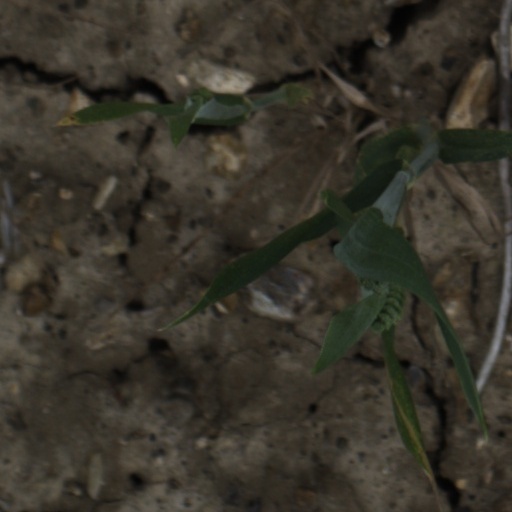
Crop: wheat